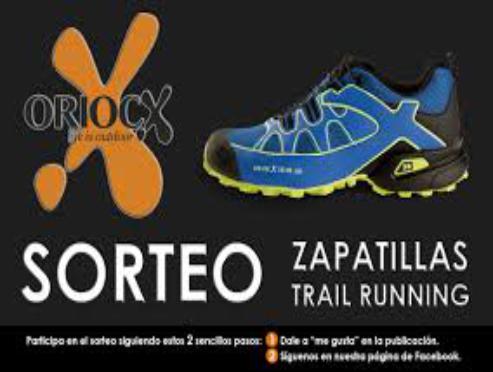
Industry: Clothes